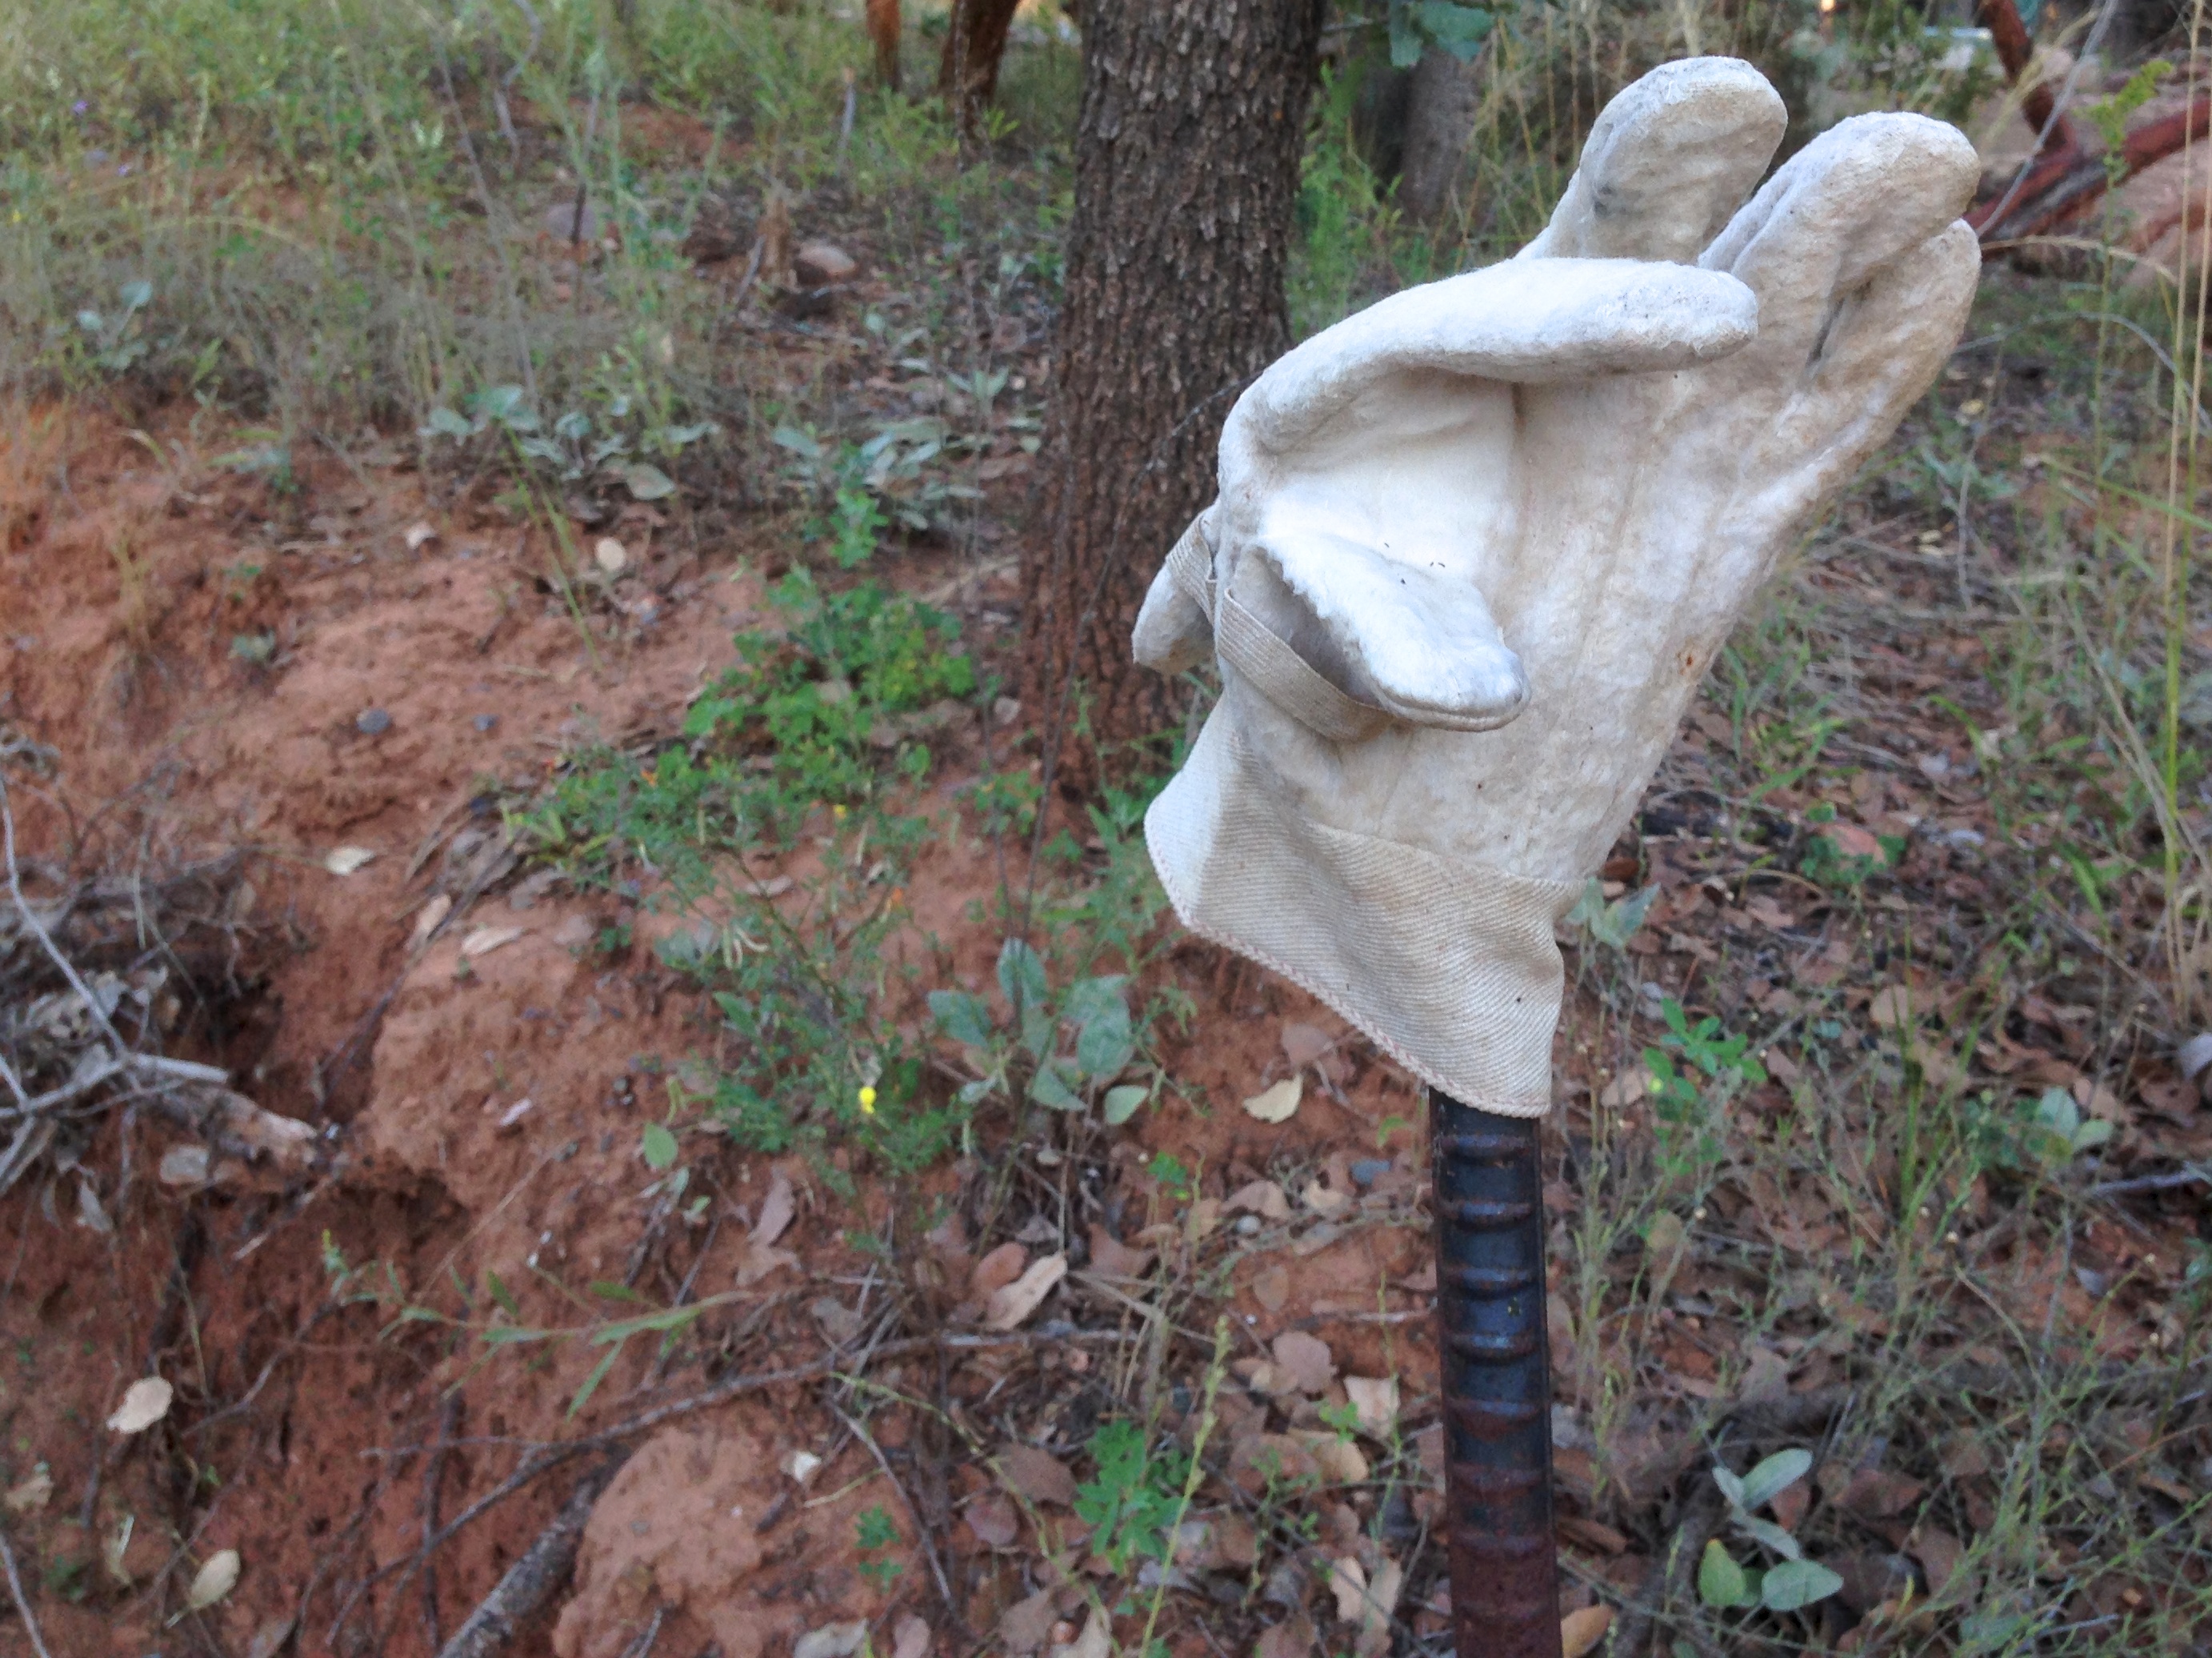
tree, wood, trail, soil, woodland, oyster mushroom, penny bun